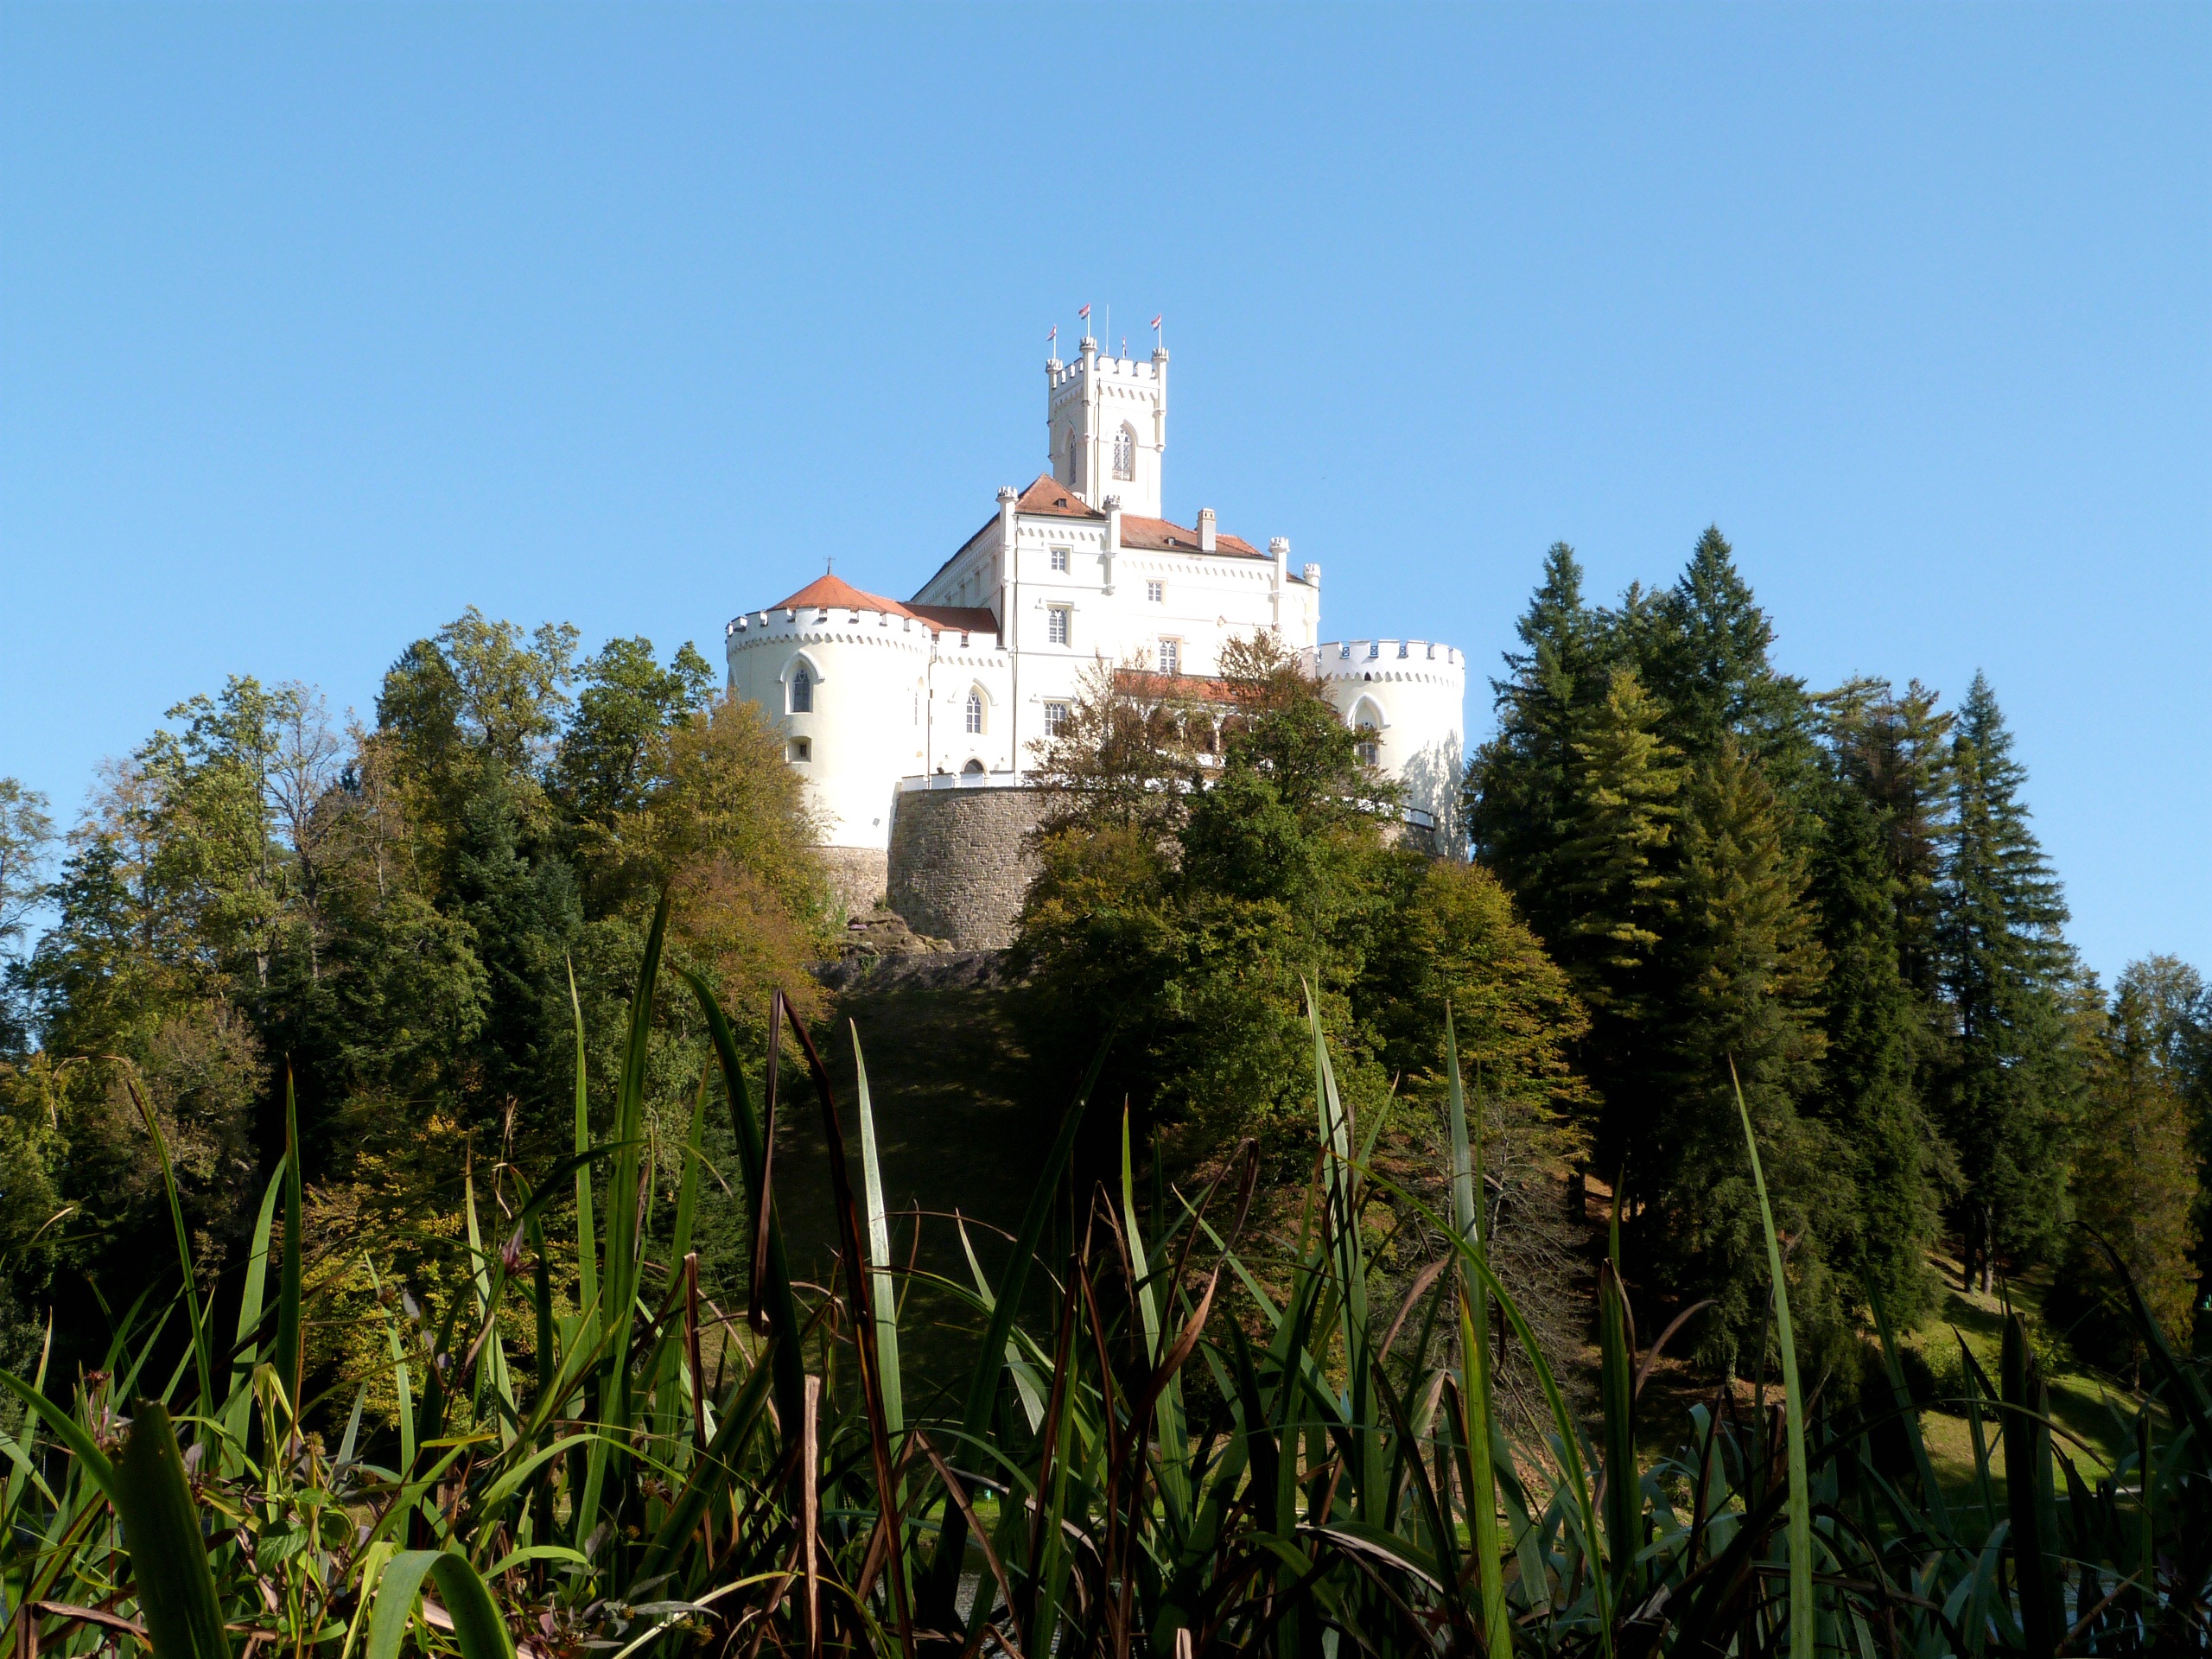
landscape, mountain, architecture, hill, building, chateau, tower, castle, medieval, fortress, rural area